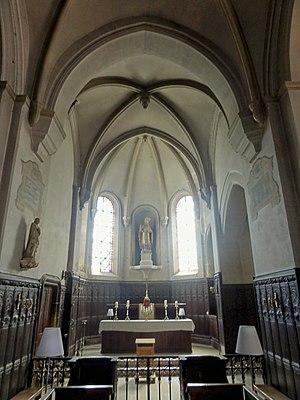
Chœur.
L'église Saint-Rémi est une église catholique paroissiale située à Marines, en France. Elle succède à une chapelle, que le roi Louis le Gros donne aux chanoines réguliers de saint Augustin de l'abbaye Saint-Vincent de Senlis entre 1125 et 1130. Les chanoines assurent le service paroissial, et font édifier l'église actuelle à partir du milieu du XIIᵉ siècle. La première travée du chœur, le transept et les grandes arcades au nord de la nef sont les seuls éléments qui en subsistent à ce jour. Ils appartiennent au style gothique primitif. La dédicace de l'église au titre de Saint-Rémi est célébrée le 12 juillet 1256 par Eudes Rigaud, archevêque de Rouen. L'église souffre sous la Guerre de Cent Ans, et est reconstruite par étapes successives à partir du XVIᵉ siècle. Les grandes arcades au sud de la nef notamment affichent le style gothique flamboyant. Elles sont reprises en sous-œuvre dès le milieu du siècle, et munies de chapiteaux Renaissance. En 1562, l'archidiacre Guillaumes Germain fait appel au maître-maçon Nicolas Le Mercier pour édifier un porche devant le collatéral sud, qui représente l'un des deux éléments remarquables de l'église.